John Salmons

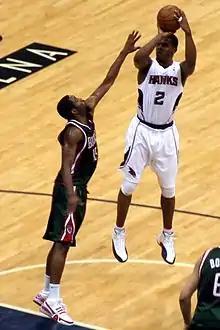
Salmons with the Milwaukee Bucks, guarding Joe Johnson of the Atlanta Hawks in February 2010

On February 18, 2010, Salmons was traded to the Milwaukee Bucks for Hakim Warrick, Joe Alexander, and the Bulls' second round picks in 2011 and 2012, with the Bucks given the option to swap first-round picks, provided it is not a top 10 pick, in the 2010 NBA draft. In Milwaukee, Salmons averaged nearly 20 points per game for the Bucks after his acquisition. He opted out of his final year of his contract but then signed a five-year deal to stay with the Bucks.